Anton Bacalbașa

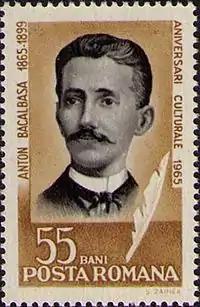
Anton Bacalbașa on a 1965 Romanian stamp

Eventually, Bacalbașa formalized his split with the socialist party. From 1896, both he and his rival Scorțescu were members of a PNL splinter group, presided upon by lawyer Nicolae Fleva. He served the "Flevist" cause as a writer for "Dreptatea" daily, then as a public speaker, organizing rallies at Dacia Hall and agitating the public for the reinstatement of Ghenadie Petrescu as Metropolitan-Primate. All three Bacalbașas, together with Fleva and the "Lumea Nouă" socialists (represented by A. Ionescu), also protested when PNL Prime Minister Dimitrie Sturdza expelled Aromanian refugees for having questioned his Balkans policy. Soon, Toni embarked on an additional venture, creating a satirical magazine named after (and featuring stories with) "Moș Teacă". In its first series, the periodical hosted a lampoon piece by the young leftist writer Gala Galaction and Toni's own satirical portrait of Caragiale as a political opportunist, gravitating between the "Junimists" and George Panu's Radicals.